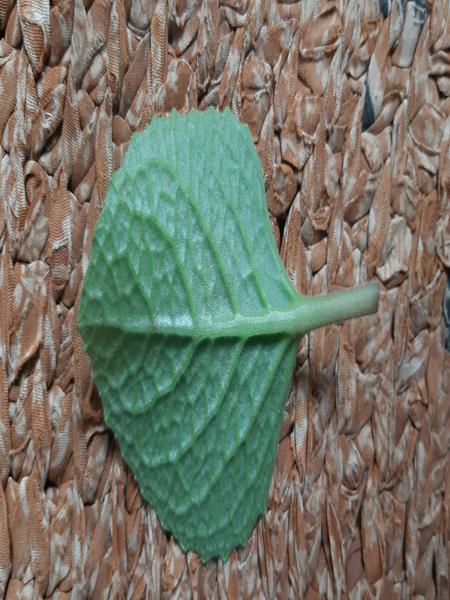
Plant: Doddpathre